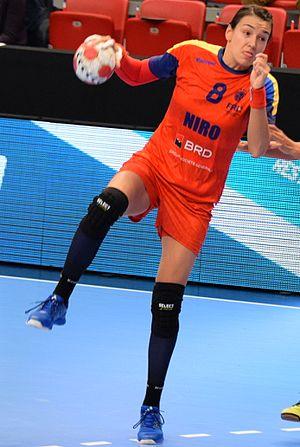
Cristina Neagu Le 29 novembre 2015, lors du match Roumanie / Cuba pour le compte du TIPIFF 2015. Au stade Pierre de Coubertin à Paris.